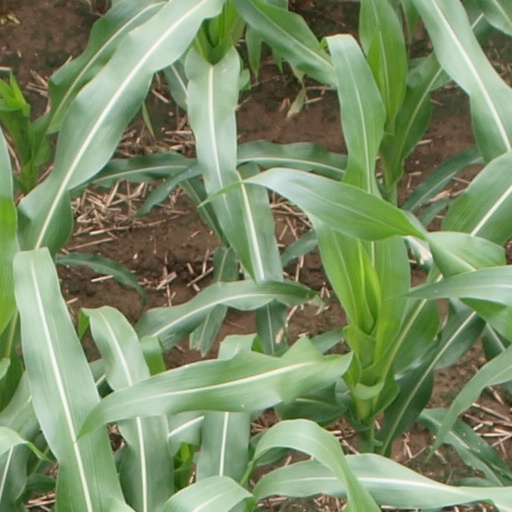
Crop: maize; corn